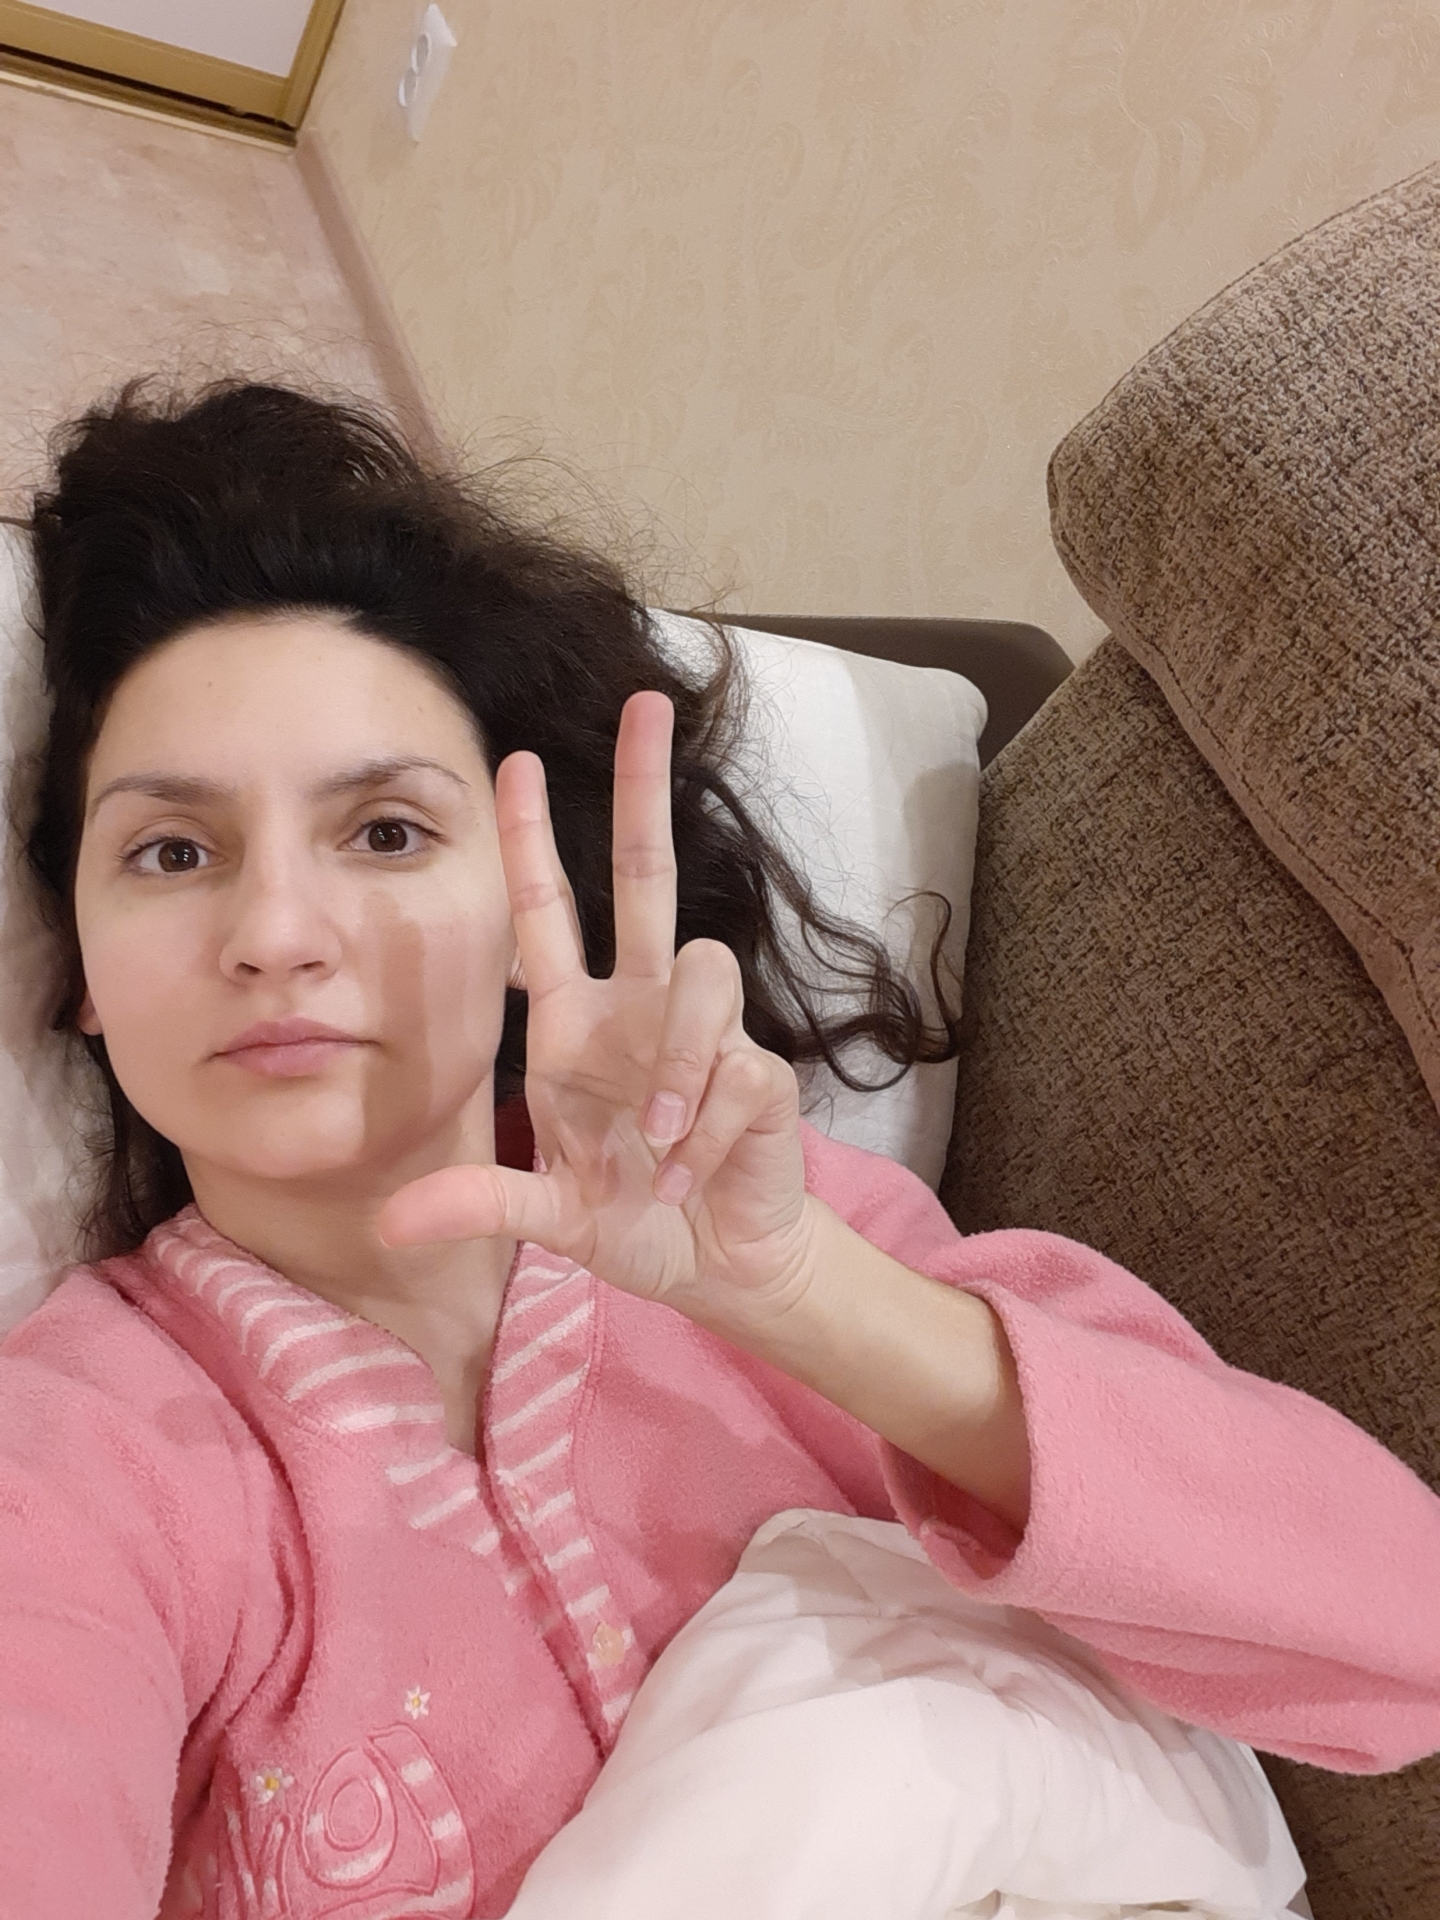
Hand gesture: three2